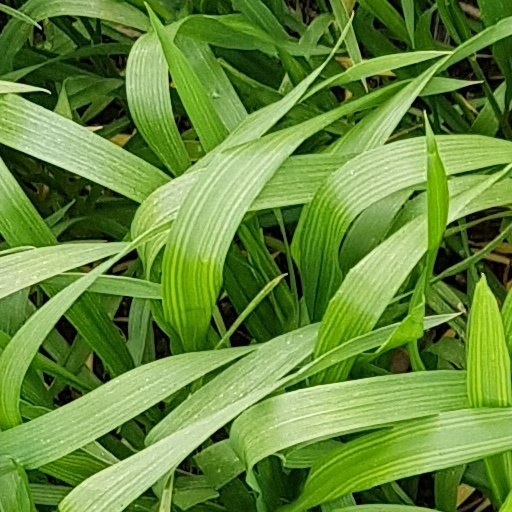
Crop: wheat